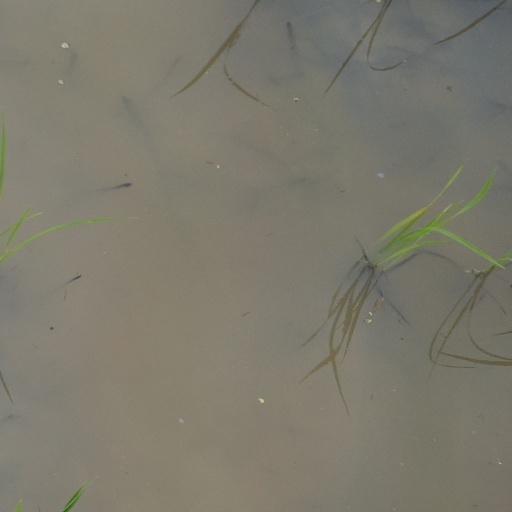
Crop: rice